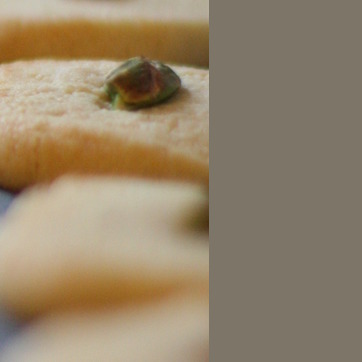
Material: food